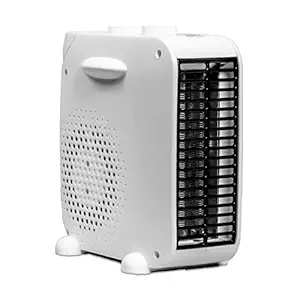
Melbon VM-905 2000-Watt Room Heater (ISI Certified
Category: Home&Kitchen
Price: 998 (list price: 2999)
Rating: 4.6 (9 ratings)
About this product: Lightweight (1.2 kg) for easy portability between rooms; Plastic body with rust-free metal grill front|Air throw range of 10 feet which is ideal for small to medium sized room; Product can be placed both vertically and horizontally (kindly refer to images)|Powerful 2400 RPM copper winded motor for quick heating and can be used vertically or horizontally (kindly refer to images)|Cool, Warm or Hot wind selection knob for heat setting; Please note that regulator changes heating power & not actual fan speed